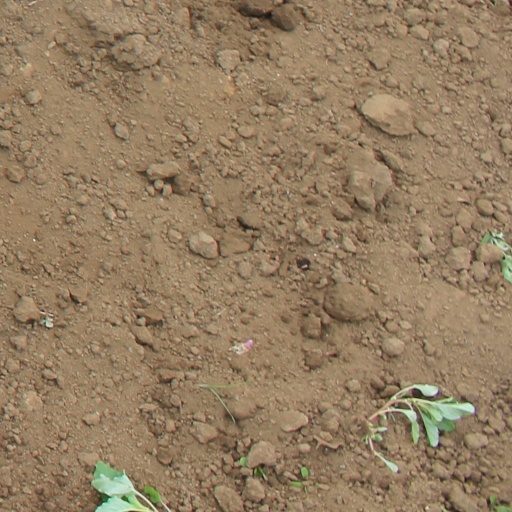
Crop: soybean